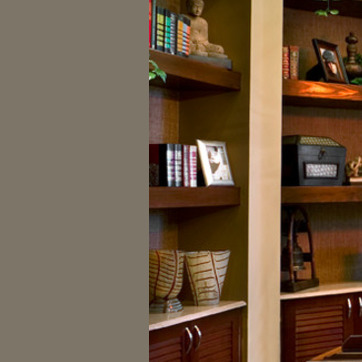
Material: paper